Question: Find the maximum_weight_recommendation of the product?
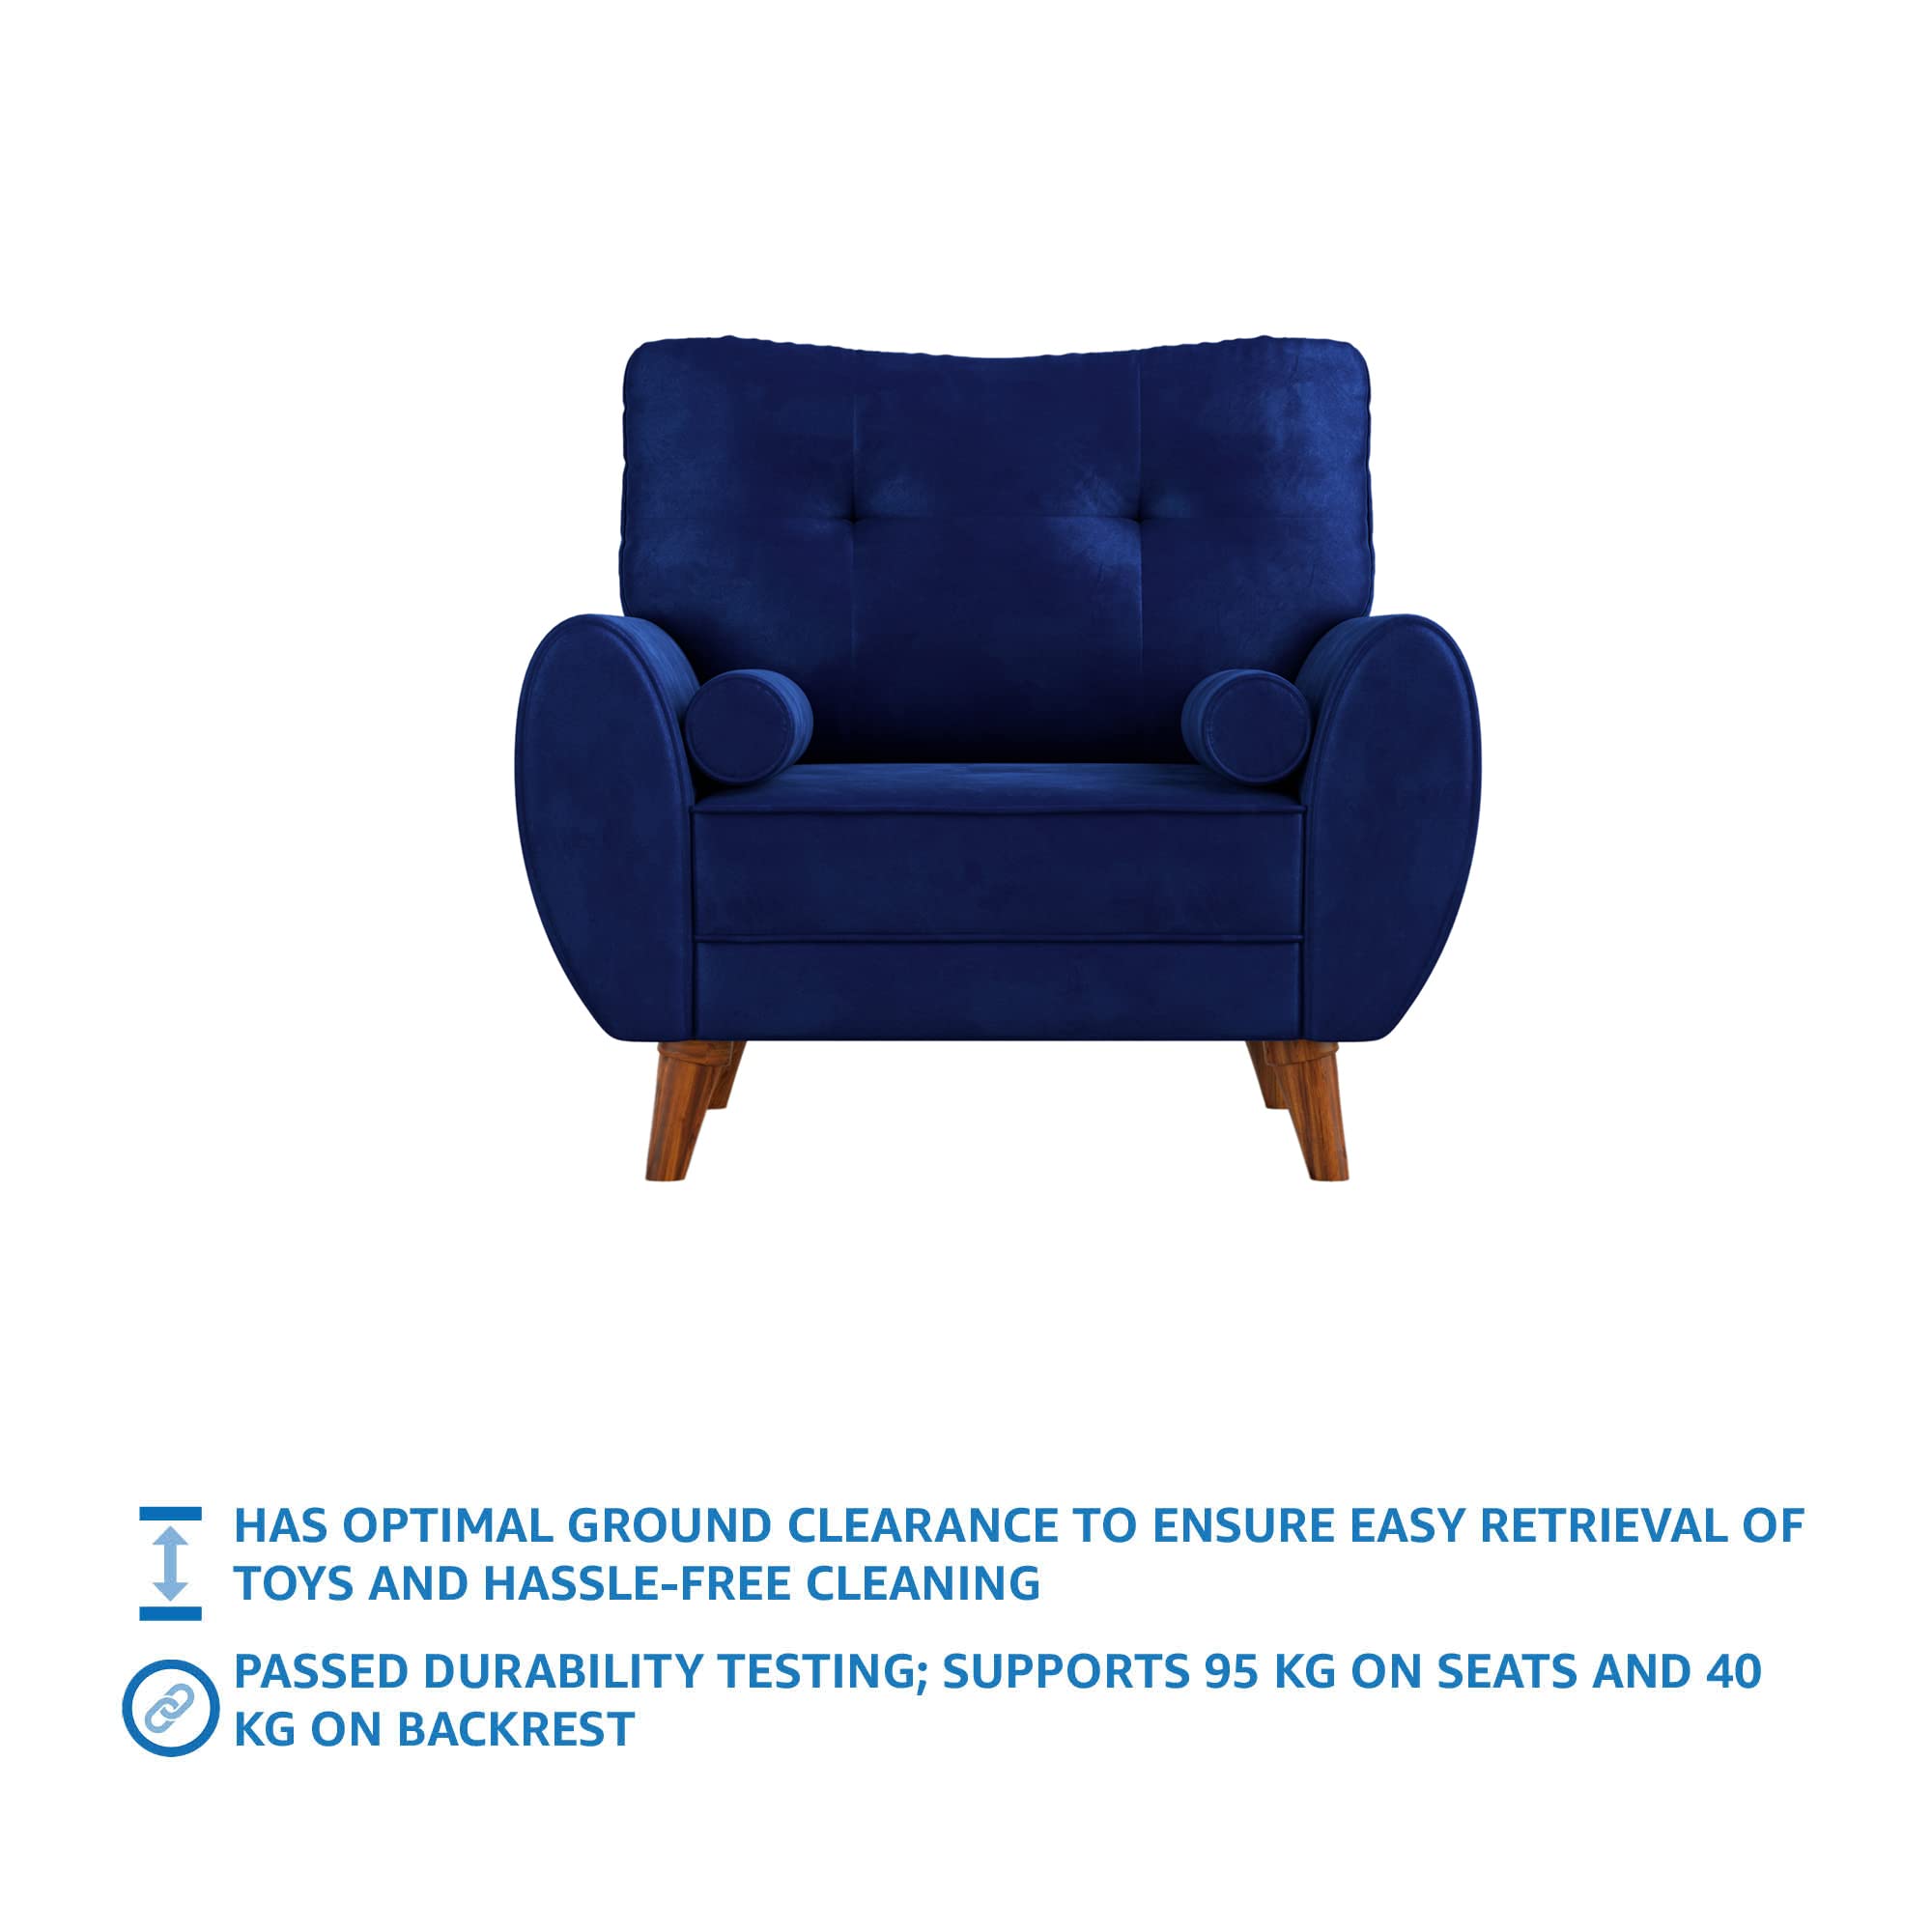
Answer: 95 kilogram